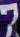
Number: 7